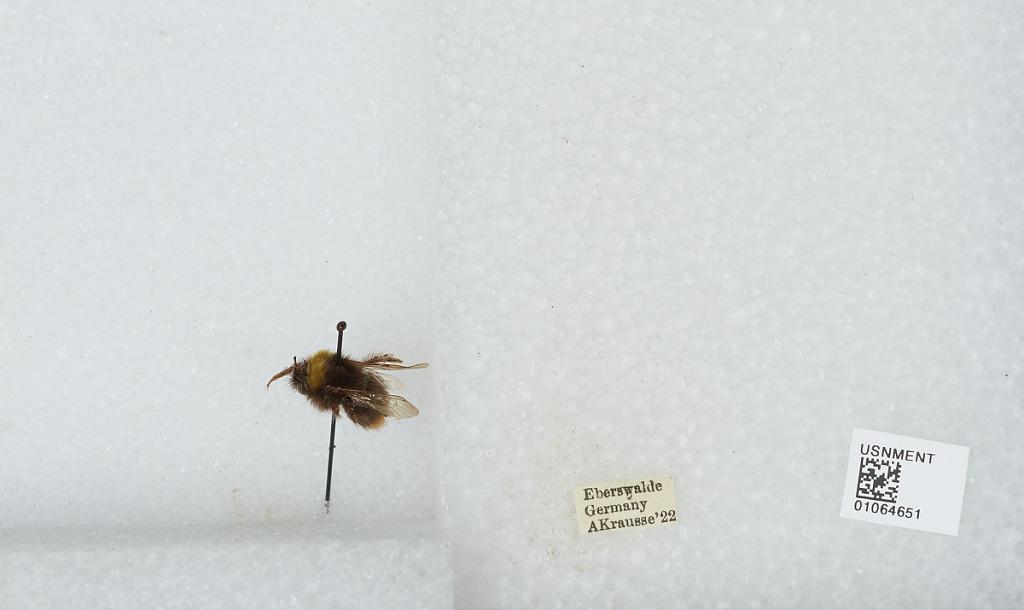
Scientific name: Bombus sp.
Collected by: A. Krausse
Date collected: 1922--
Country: Germany
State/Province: Brandenburg
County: Barnim
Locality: Eberswalde
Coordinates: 52.8356, 13.8182